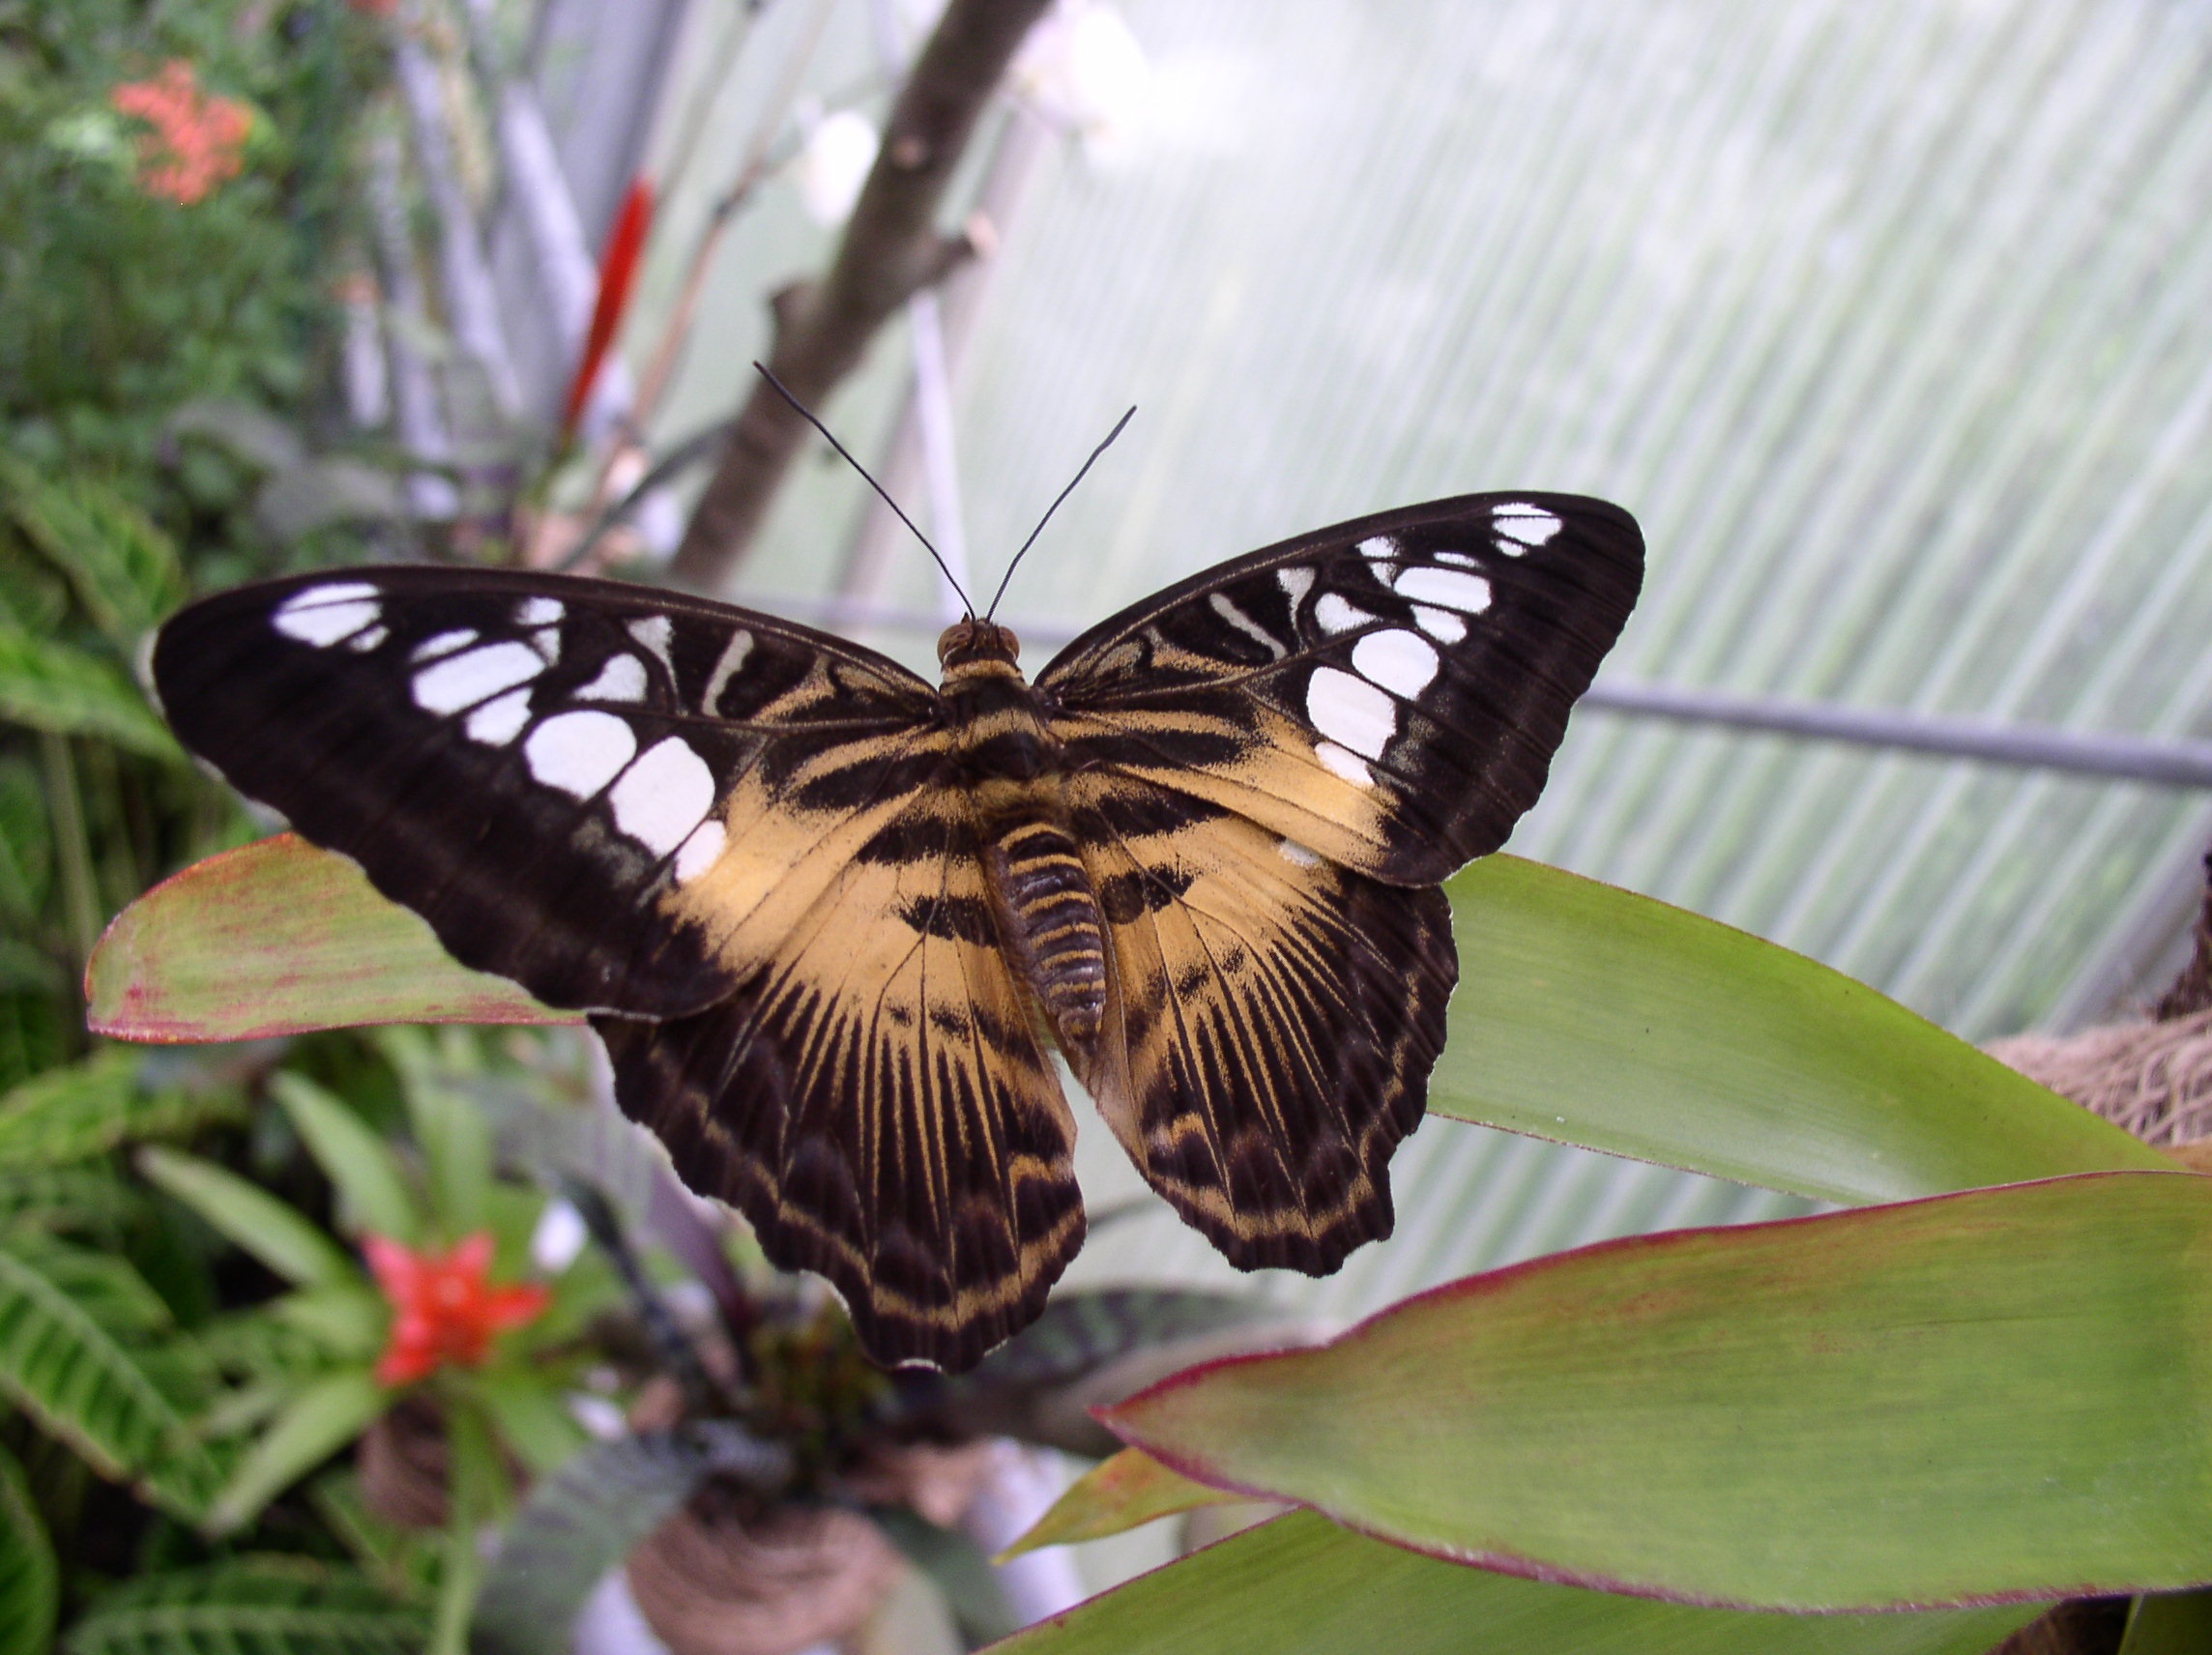
nature, wing, flower, wildlife, insect, botany, butterfly, fauna, invertebrate, close up, more, macro photography, arthropod, hamm, ruhr area, local recreation, pollinator, industrial park, maximilian park, moths and butterflies